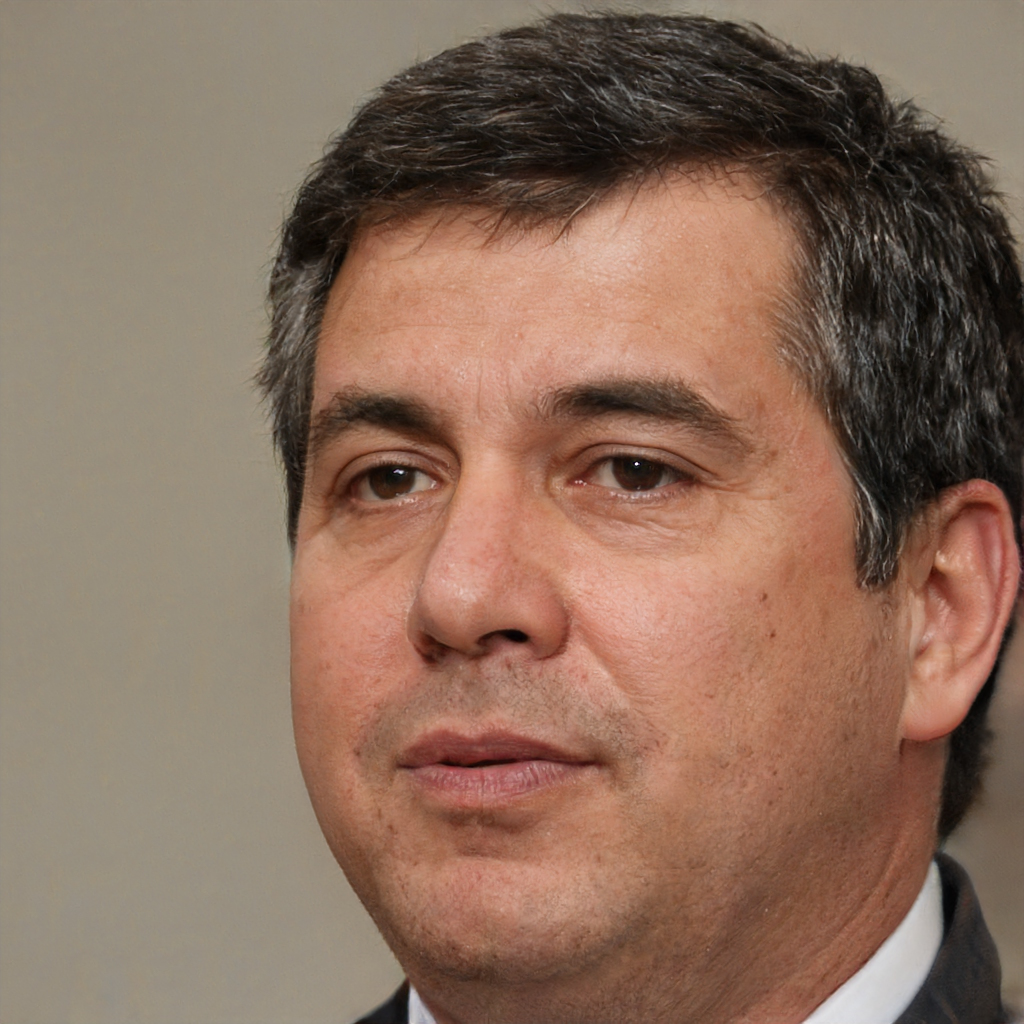
Label: No Watermark